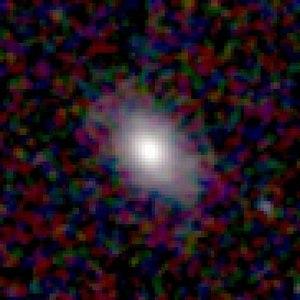
Galaxie NGC 440 Español: Galaxia NGC 440 Italiano: Galassia NGC 440